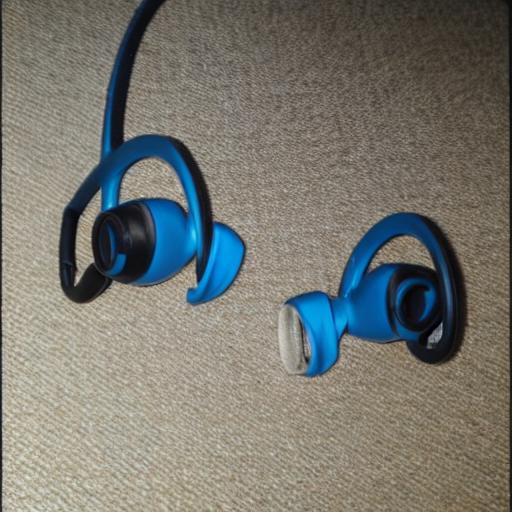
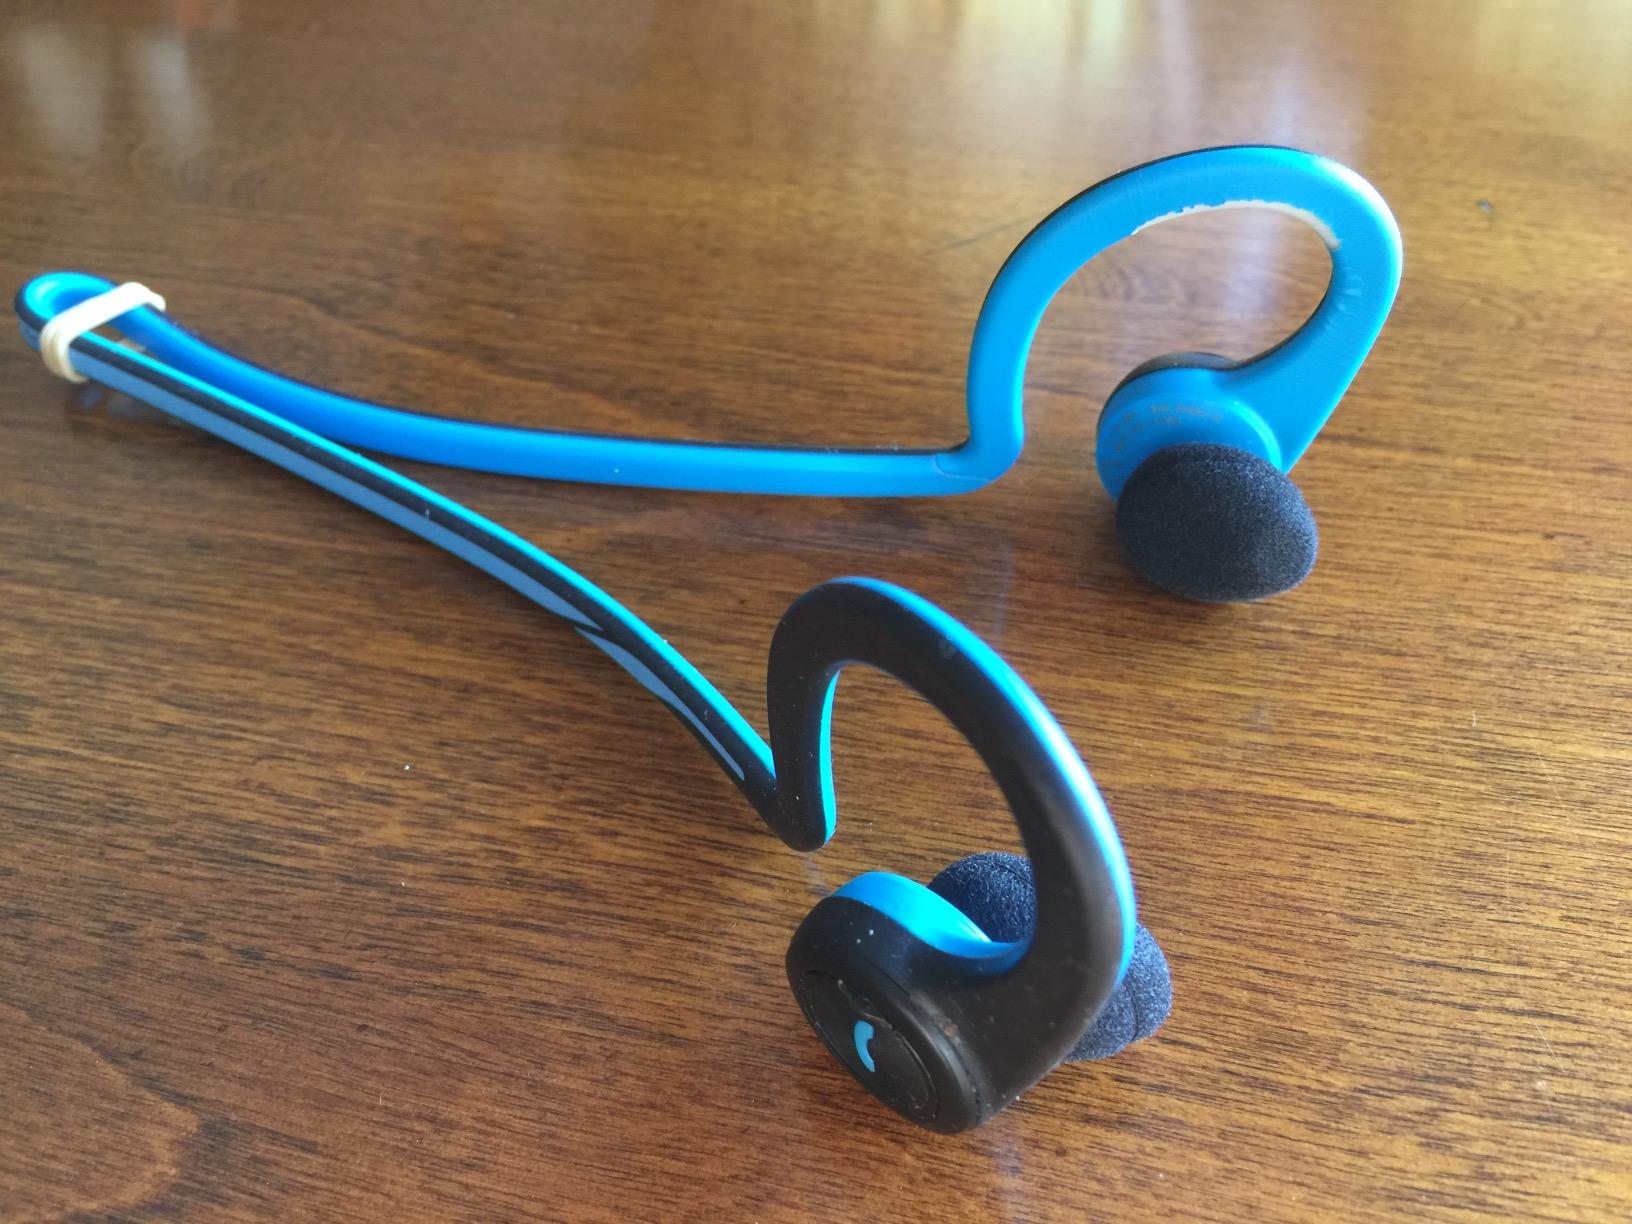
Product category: headphones
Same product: no